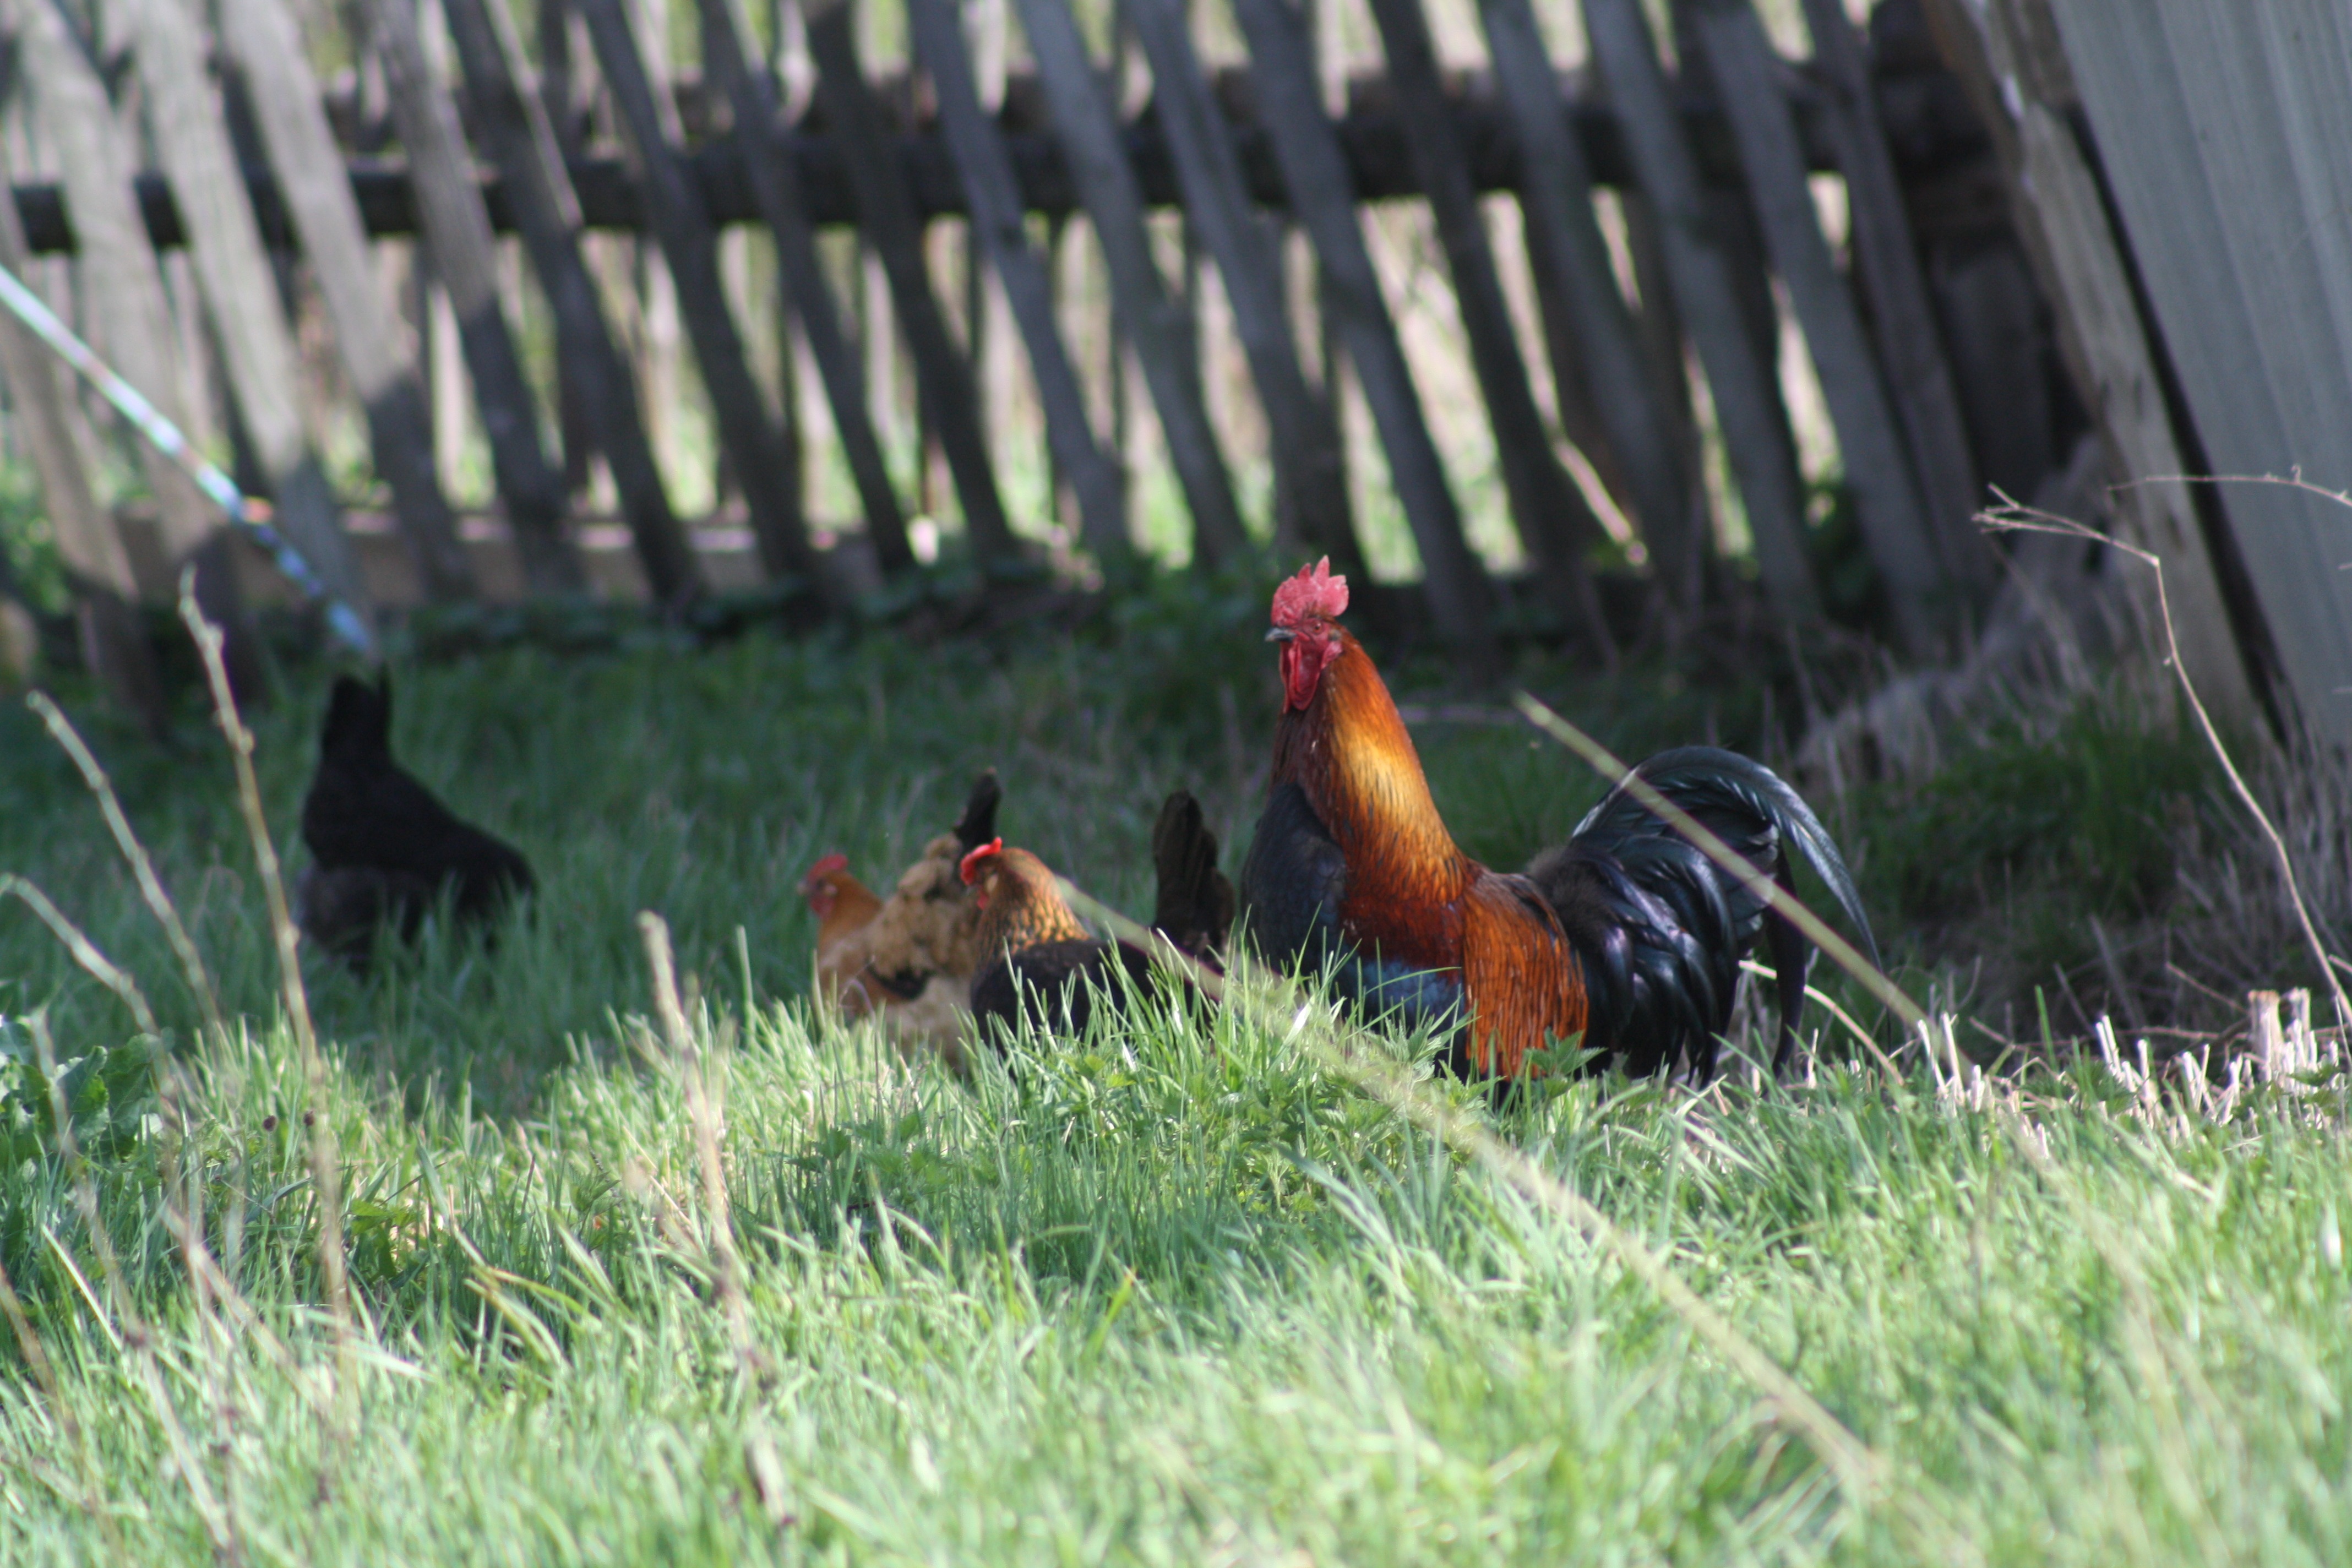
nature, grass, bird, prairie, village, wildlife, spring, green, chicken, fauna, cock, galliformes, vertebrate, phasianidae